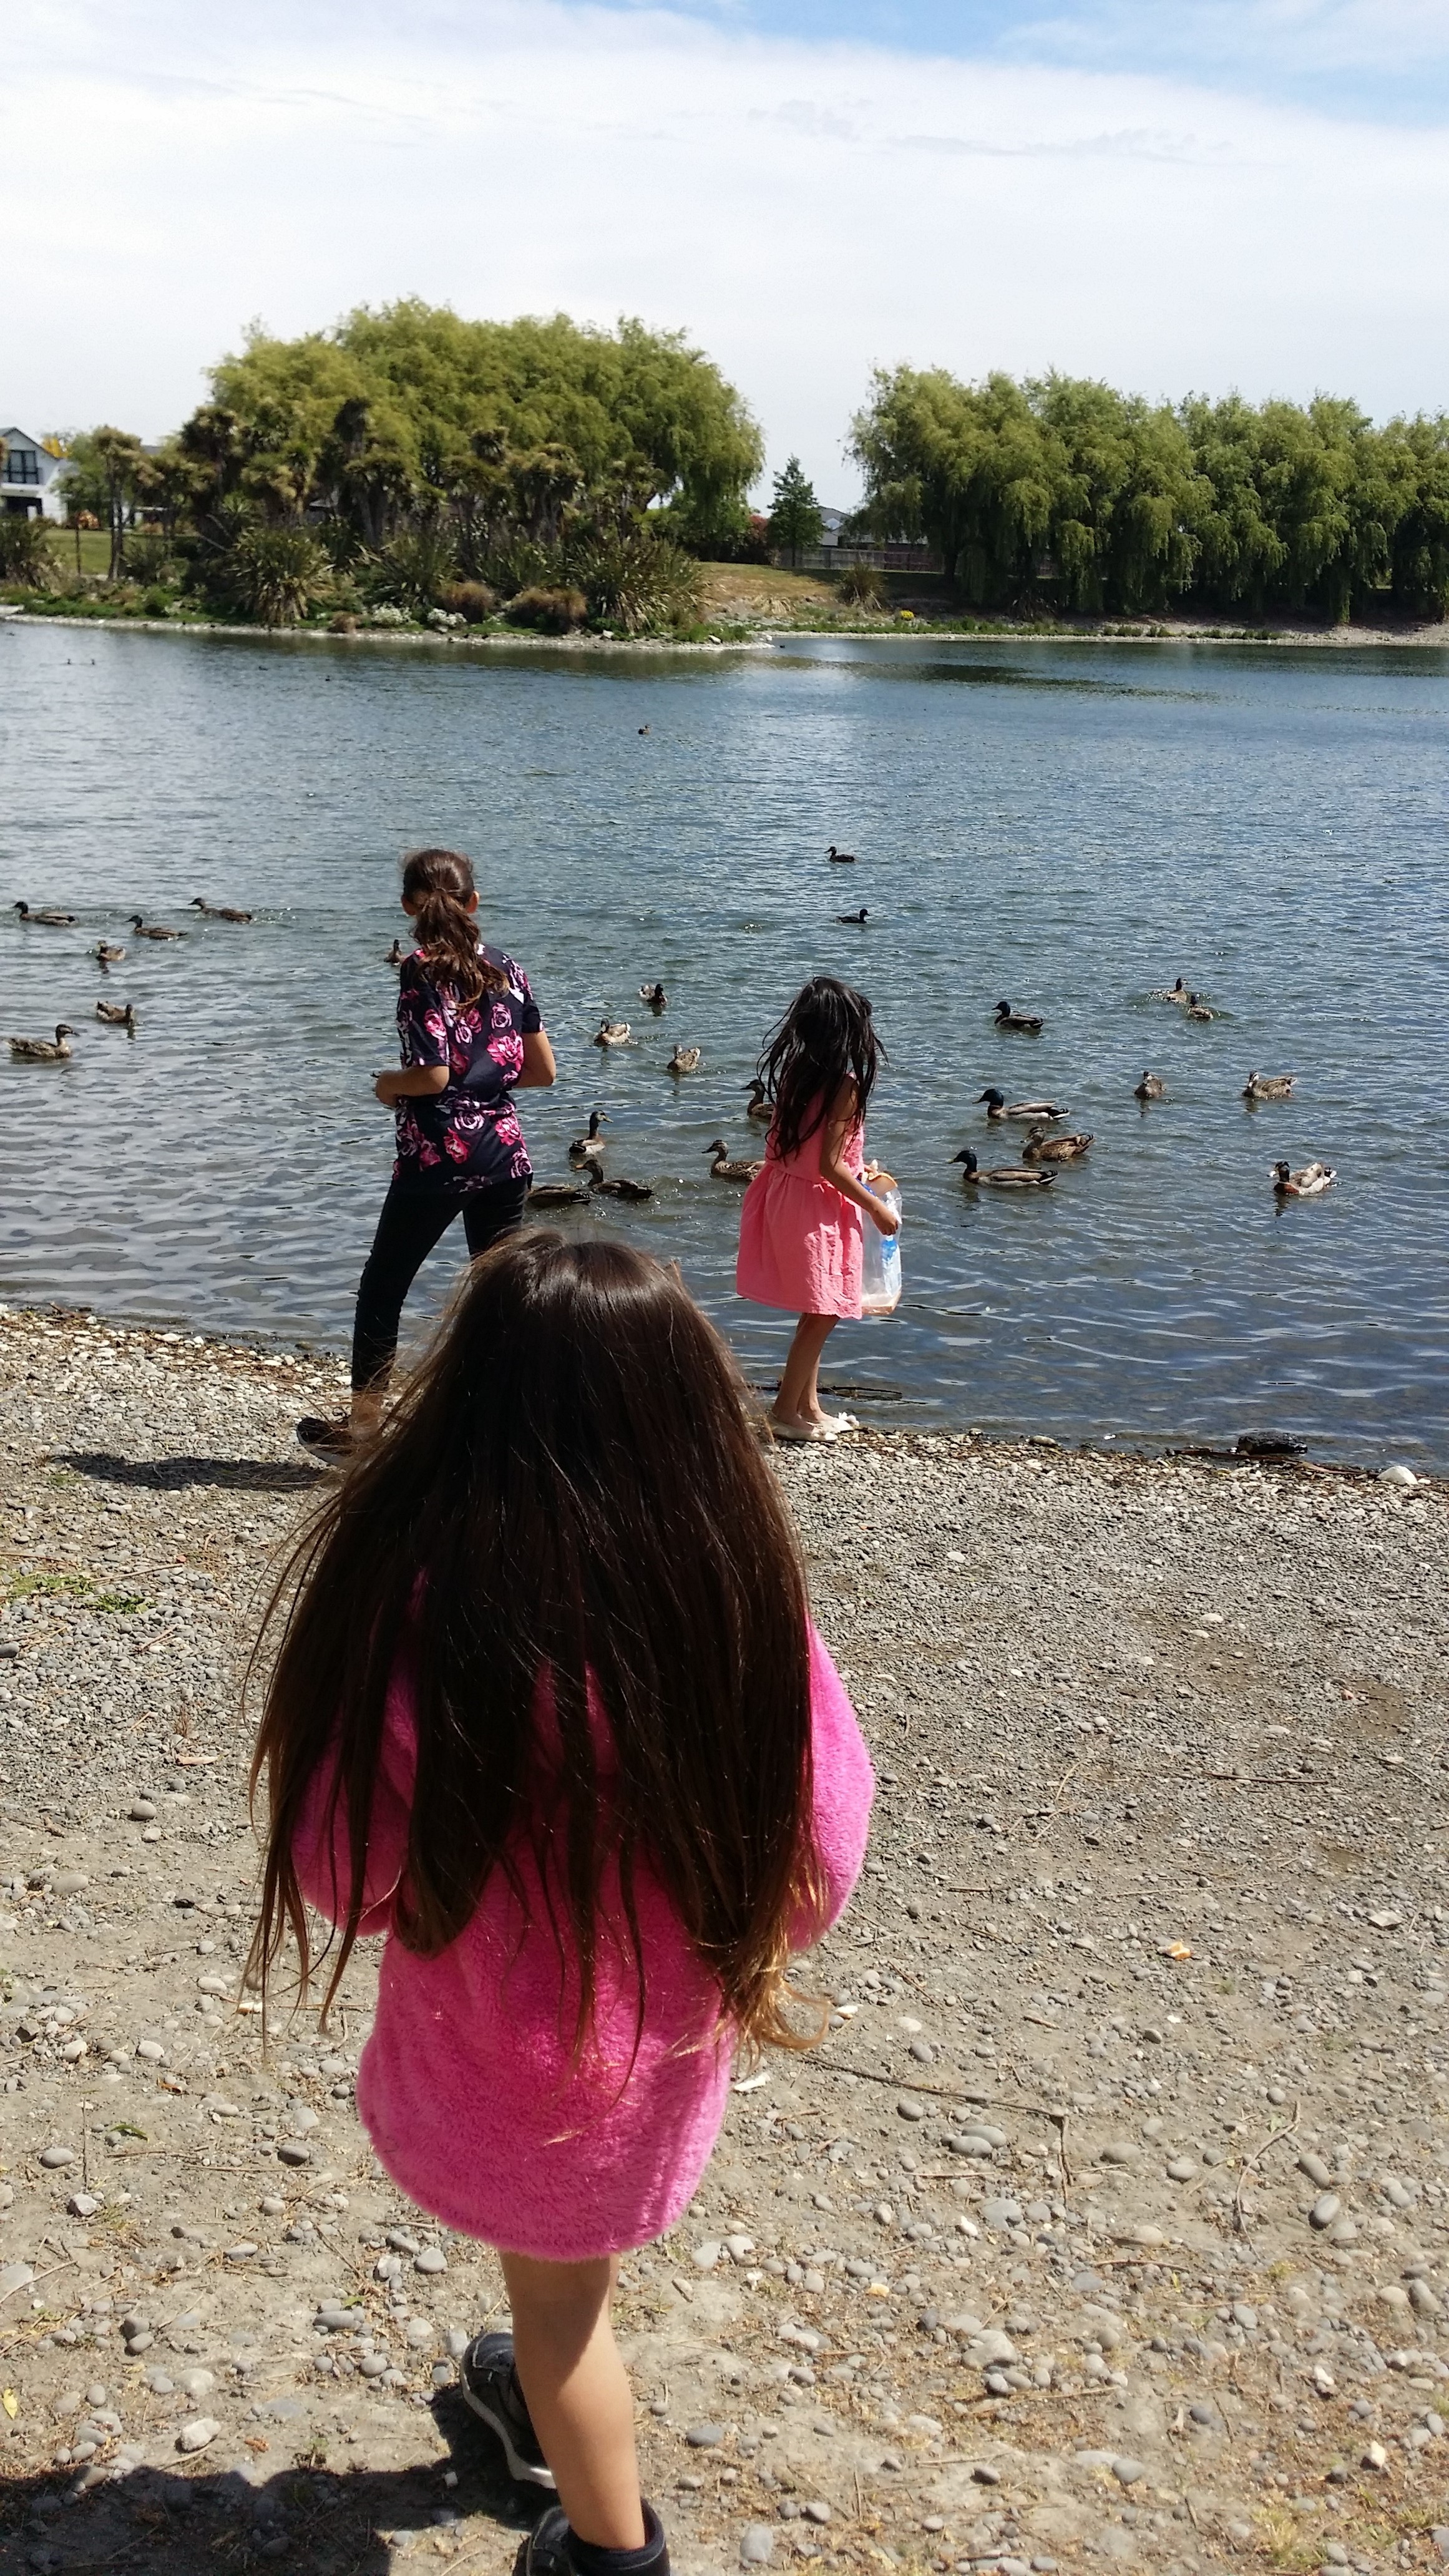
sea, water, lake, vacation